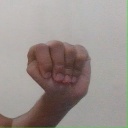
अक्षर: ठ